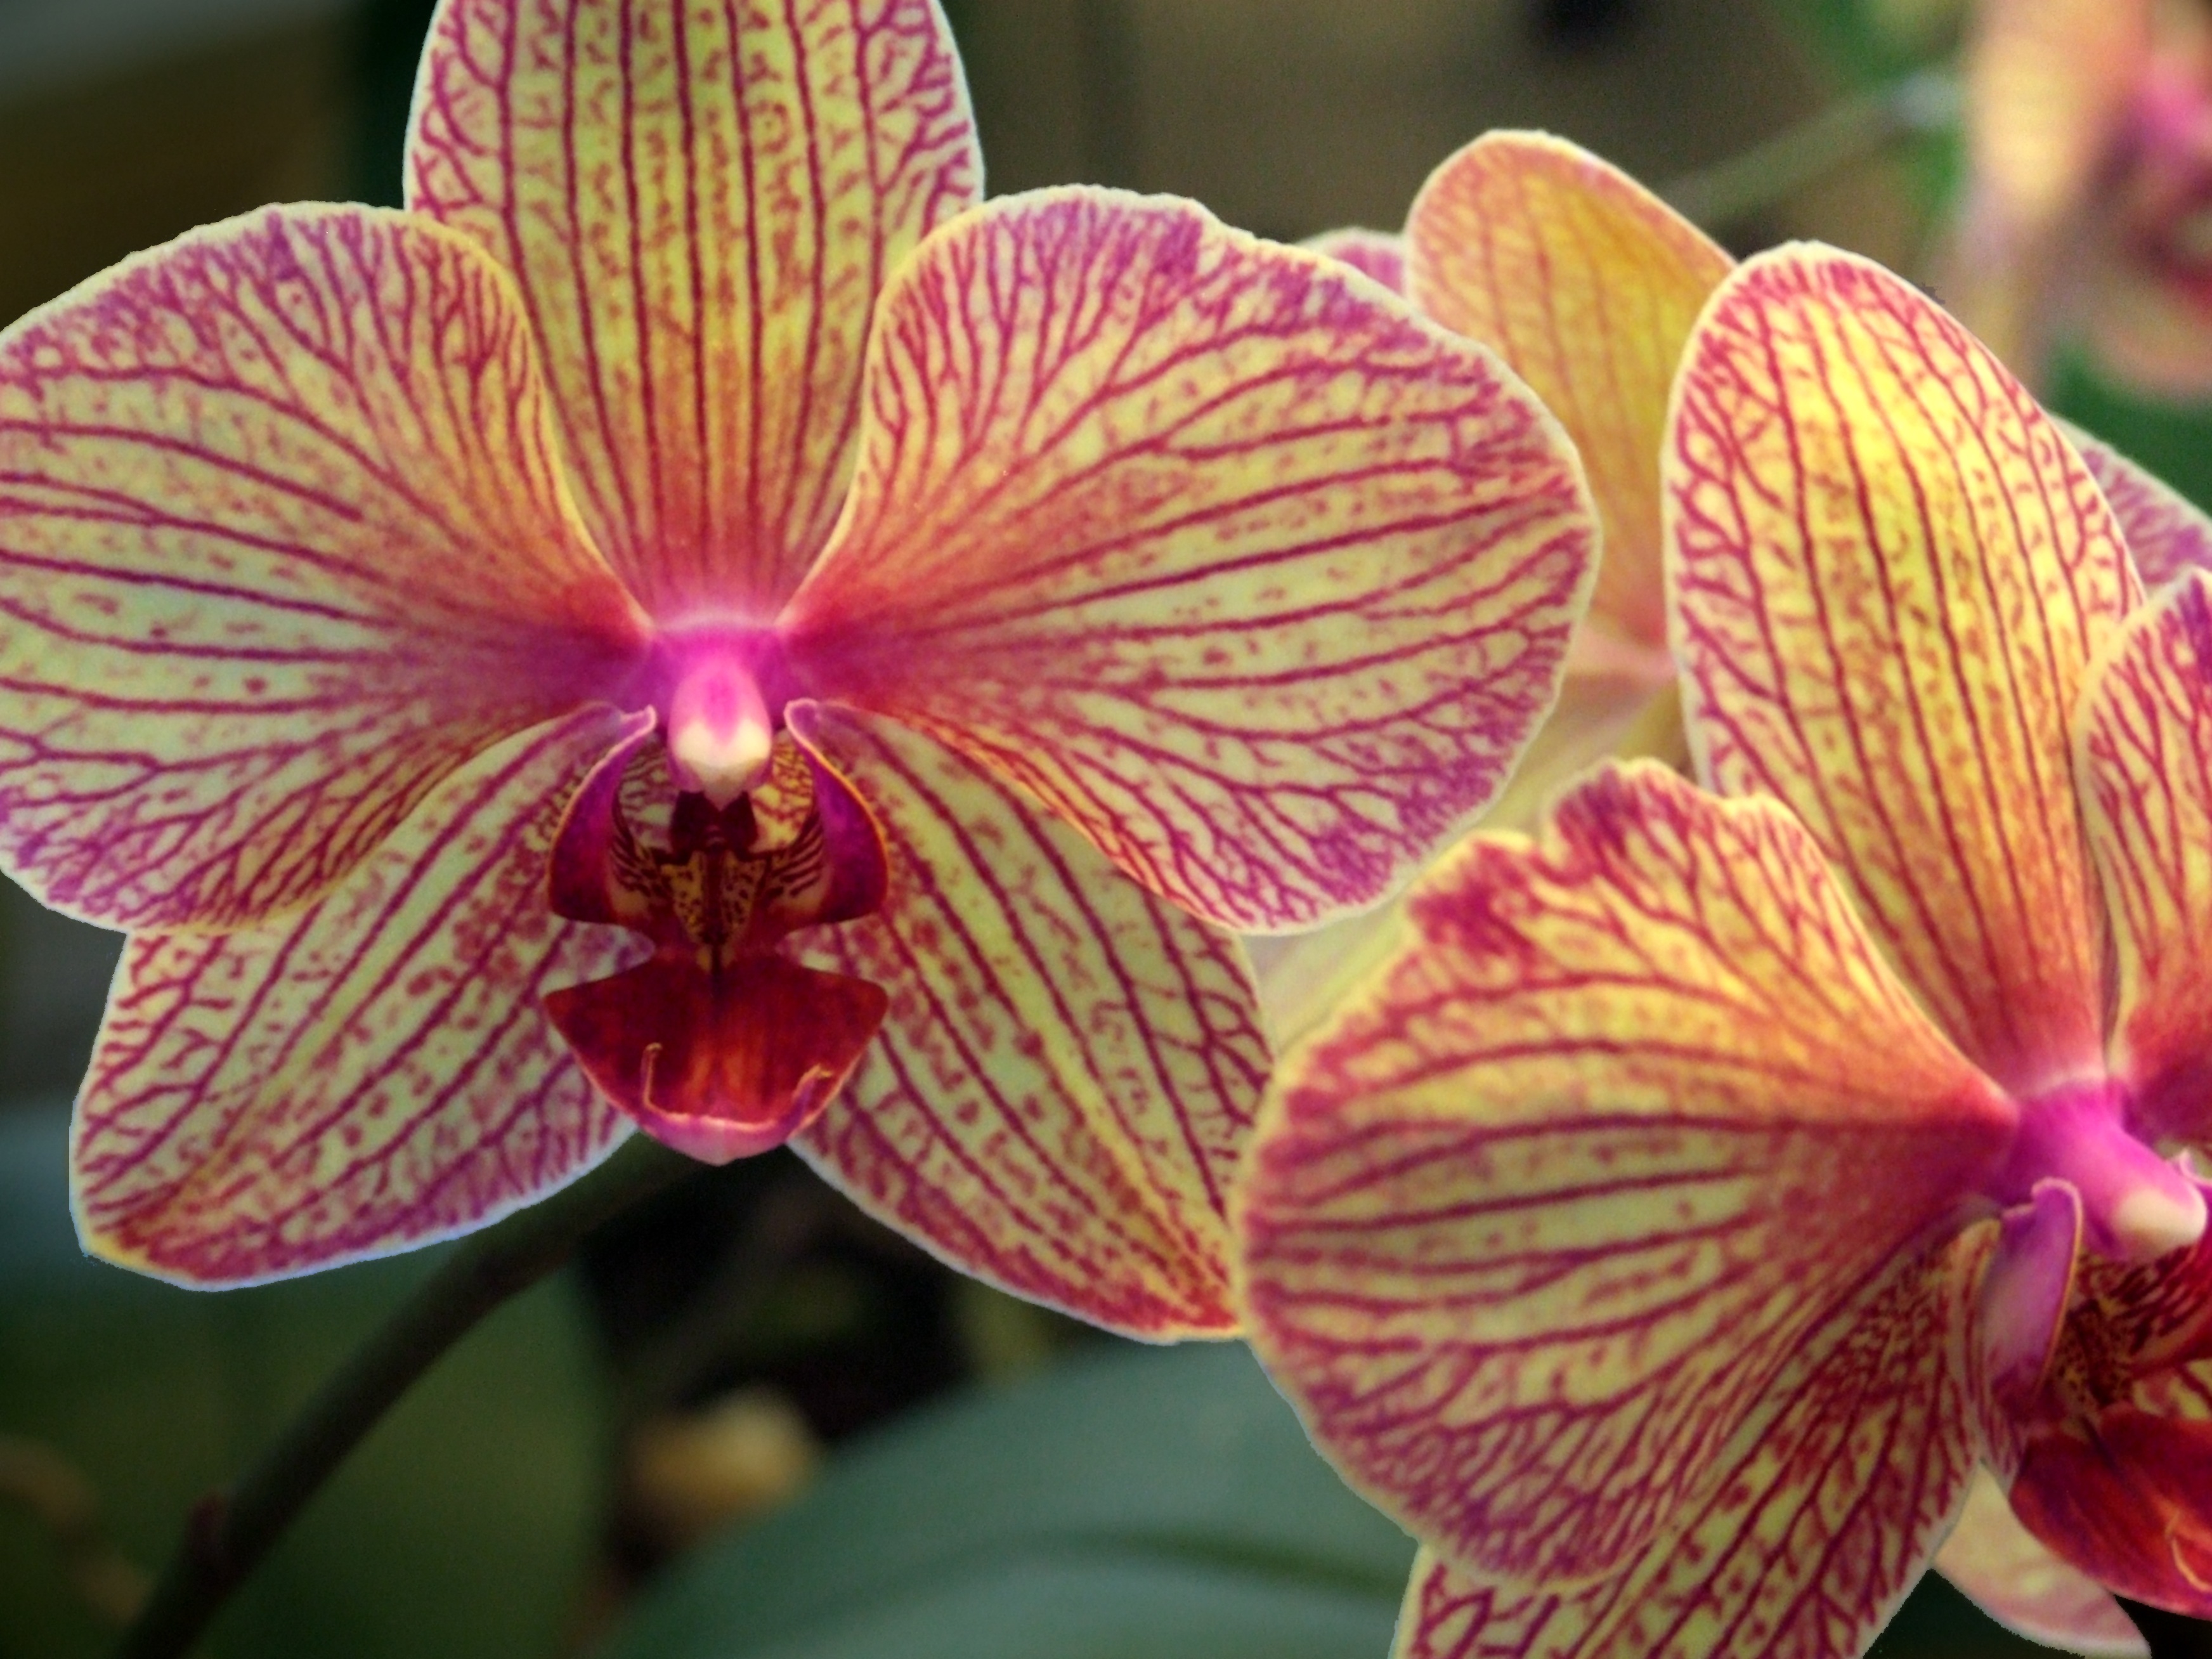
plant, flower, petal, macro, botany, yellow, flora, orchid, decorative, iris, eye, beauty, macro photography, flowering plant, orchidea, the gentle, cattleya, land plant, moth orchid, christmas orchid, cattleya labiata